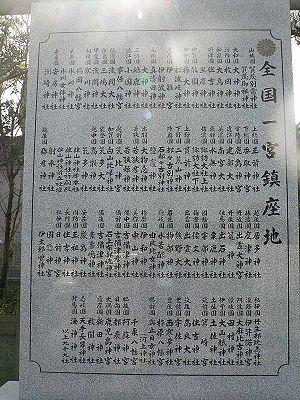
Le terme ichi-no-miya 一宮, 一の宮, 一之宮, littéralement : « premier sanctuaire » désigne les sanctuaires shinto principaux des anciennes provinces du Japon.